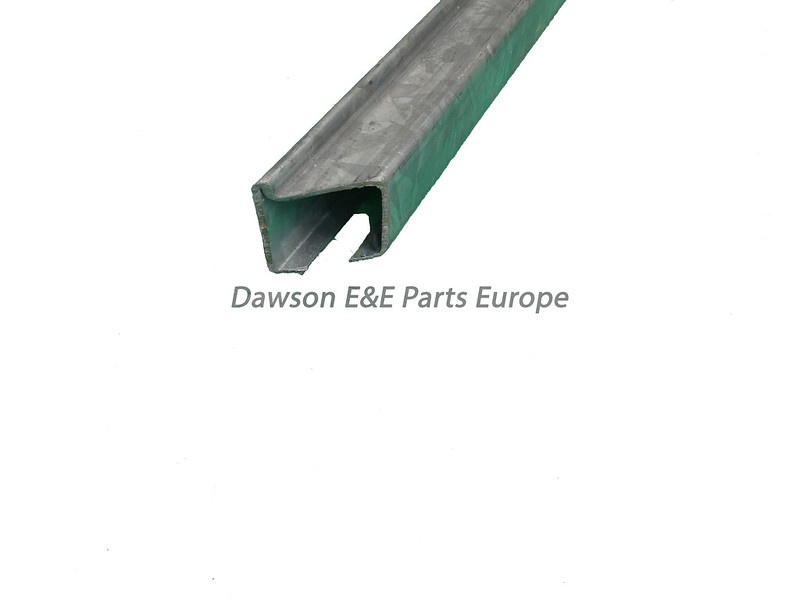
KONE Ecowalk chain guide lower curve passenger line RHS 11 Degree
Non-OEM
Brand: Kone
Category: Sporting Goods > Outdoor Recreation